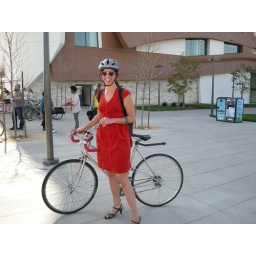
Alexis rocks. She rode her bike to LA Trade Tech in a dress and heels.